Rooster Cogburn (character)

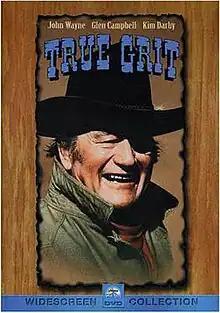
John Wayne as Rooster Cogburn in "True Grit"

Reuben J. "Rooster" Cogburn is a fictional character who first appeared in the 1968 Charles Portis novel "True Grit".